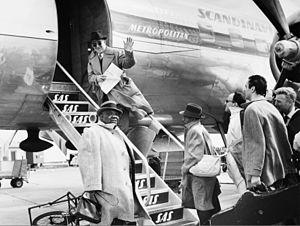
Benny Goodman est un clarinettiste, compositeur, et chef d'orchestre de Big band jazz américain, surnommé « The King of Swing ».